Killing of Alights on the Cloud

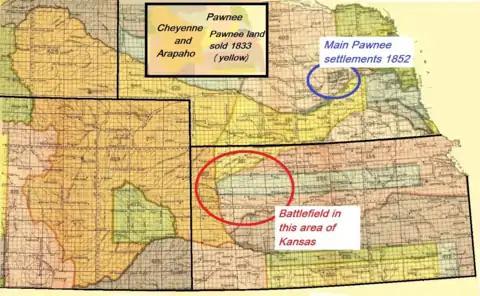
Map with the 1851 Cheyenne and Arapaho territory, the settlements by the Pawnee and the possible area of the battlefield in 1852.

The killing of Alights on the Cloud was a serious loss to the Cheyenne, and one of the factors leading to the war with the Pawnee the next summer, which was one of only six such all-out campaigns during the 19th century.